Baton Rouge National Cemetery

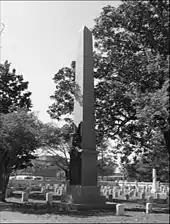
Massachusetts Monument by John Wilson Baton Rouge National Cemetery

Burials in the cemetery grounds took place as early as 1830, but the site was predominantly used during the Civil War to bury soldiers who died in Baton Rouge and the surrounding battlefields, including Plaquemine and Camden. It became an official National Cemetery in 1867, and rewards were given to anyone who reported the grave of a Union soldier, so that his remains could be reinterred in the cemetery. First superintendent was Henry W. Taylor, a discharged 1st Sergeant of Company B, 45th Infantry Regiment.